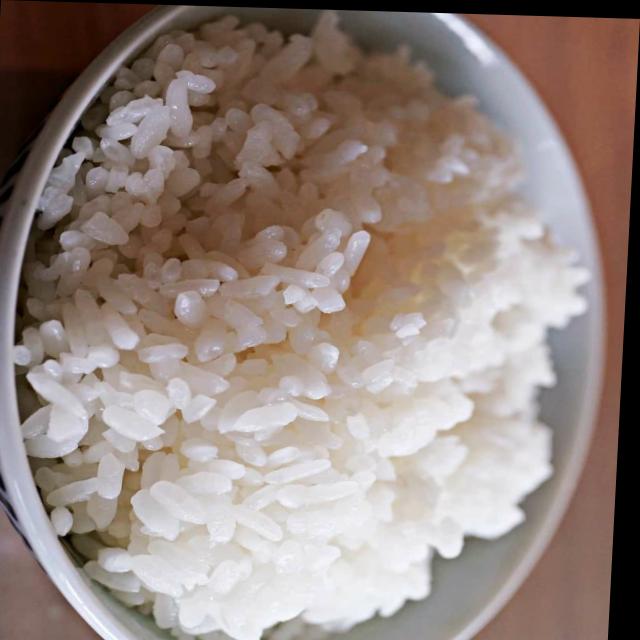
Dish: white_rice